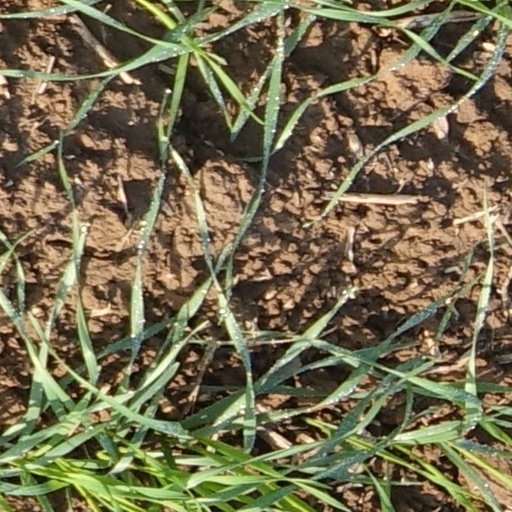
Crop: wheat